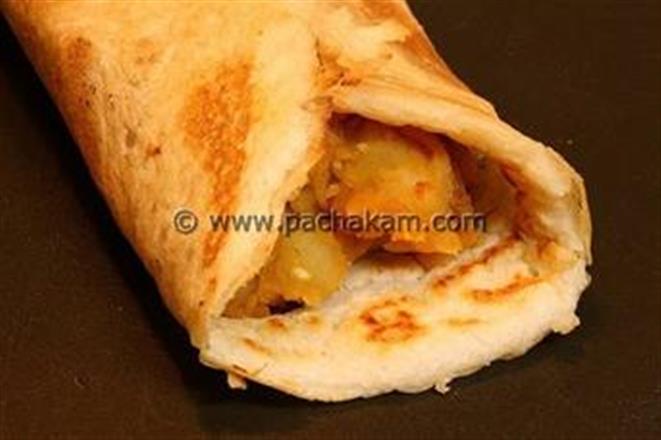
Dish: masala_dosa